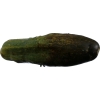
Label: cucumber